Artel of Artists

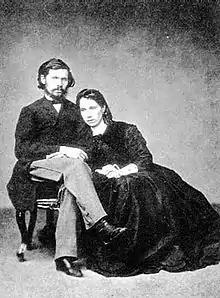
Photograph of Ivan Kramskoi with his wife (1863–1864)

In the fall of 1870, one of the members of the Artel, Nikolai Dmitriev, secretly submitted a petition to the Imperial Academy of Arts for a three-year overseas retirement, which was approved by the Academy Council. Outraged by the fact that a participant in the "Revolt of the Fourteen" was negotiating with the Academy behind the backs of the artel workers, Kramskoi submitted an application to the Artel demanding to publicly condemn the behaviour of Dmitriev on 19 October 1870.